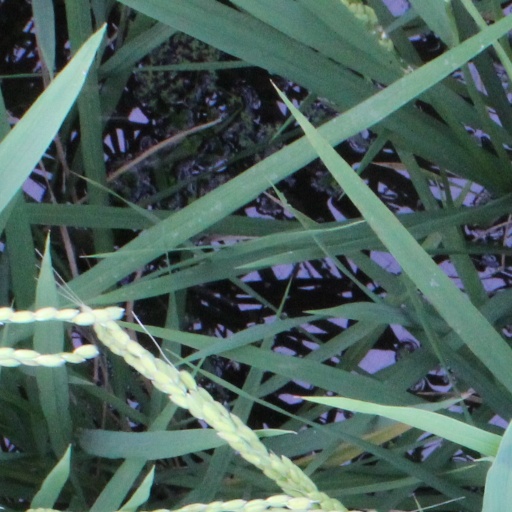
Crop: rice